Fiat Uno

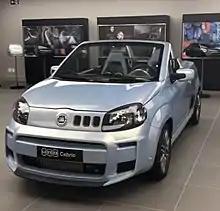
Fiat Uno Cabrio at Centro Stile FCA Latam

At the São Paulo International Motor Show in October 2010 the Uno Cabrio concept car was presented; the prototype has two seats and a body kit. The engine is the 1.4 Fire T-Jet 16V that produced 152 HP.